Cinematograph

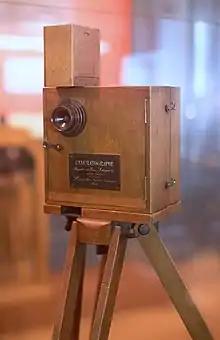
Lumière at the Institut Lumière, France

A cinematograph or kinematograph was an early motion picture film mechanism of various kinds. The name was used for movie cameras as well as film projectors, or for complete systems that also provided means to print films (such as the Lumière).